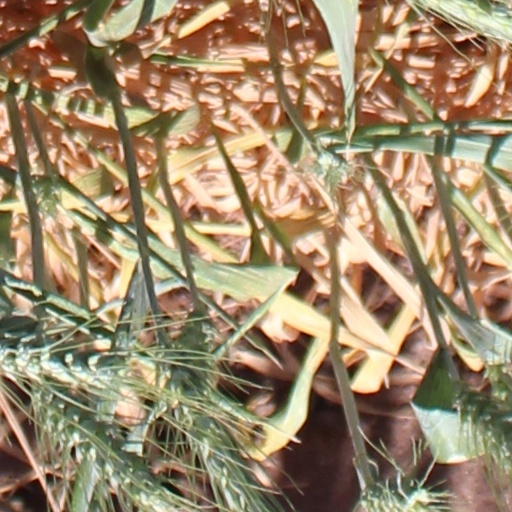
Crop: wheat